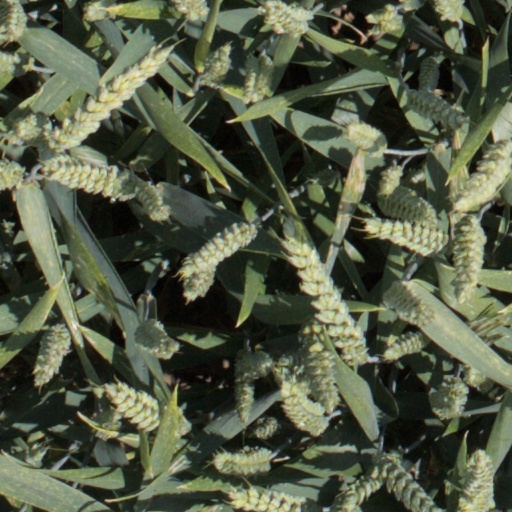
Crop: wheat